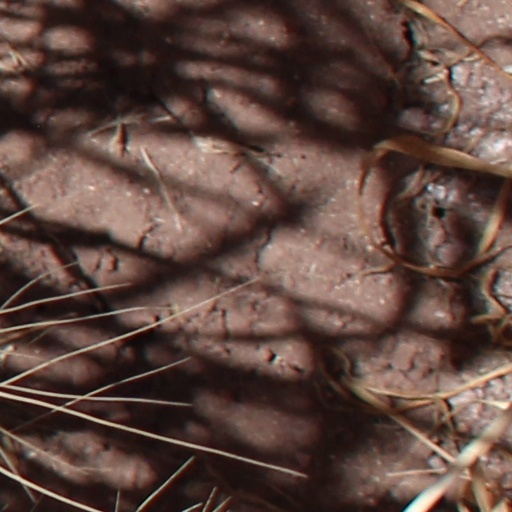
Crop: wheat